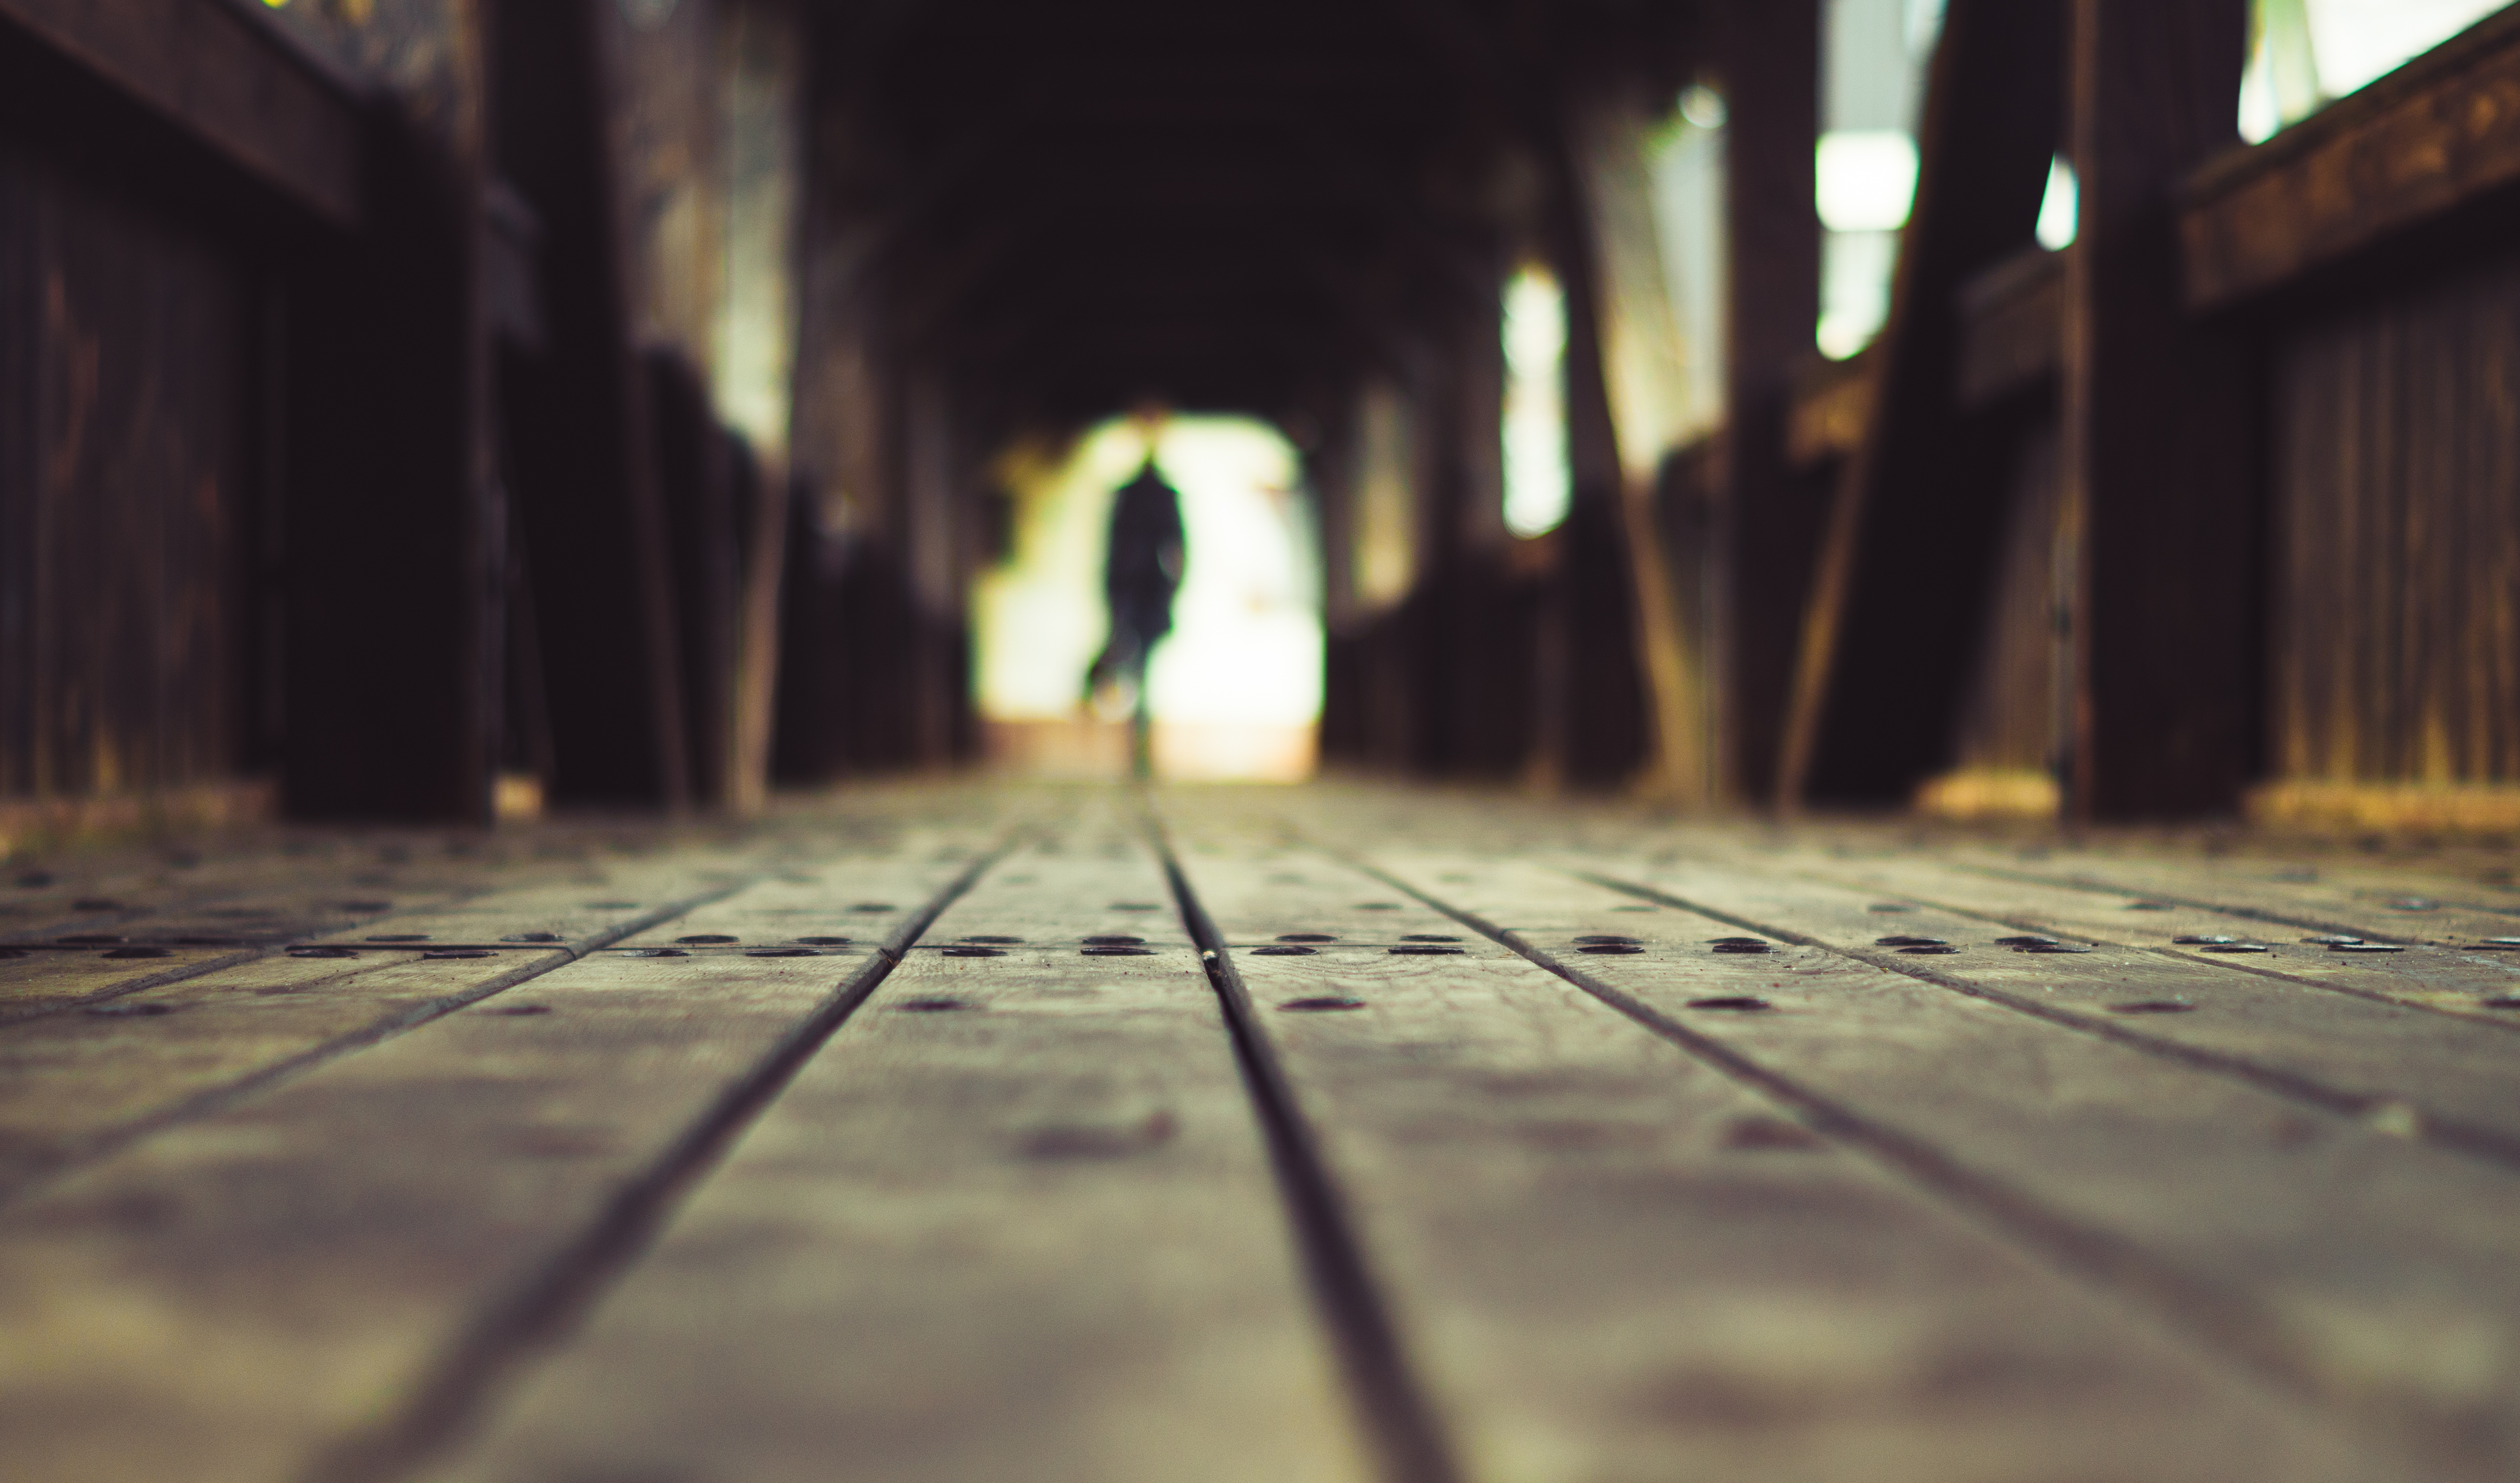
silhouette, light, bokeh, blur, wood, road, street, night, photography, sunlight, morning, floor, view, alley, city, urban, dslr, mystery, evening, color, shadow, human, darkness, lane, candid, art, infrastructure, eye, wooden, germany, sony, bavaria, fine, blurry, streetscene, alpha, franconia, nuremberg, worms, sonystreetphotographer, 58, element, n rnberg, henkersteg